Birgitte Reimer

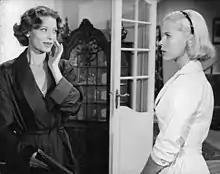
Reimer (left) in "Summer Place Wanted", 1957

Birgitte Reimer (8 February 1926 – 19 April 2021) was a Danish film actress. She appeared in 17 films between 1947 and 1964. Reimer died in April 2021 at the age of 95.